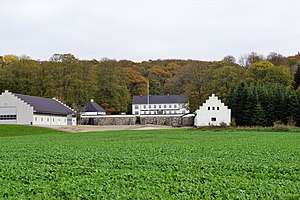
Haraldslund
Haraldslund ved Hinnerup 2018, set fra vest
Haraldslund ved Hinnerup 2018, set fra vest
Haraldslund er en herregård der ligger i Grundfør Sogn i Vester Lisbjerg Herred. Den er kendt fra jordebøgerne fra 1300-tallet.